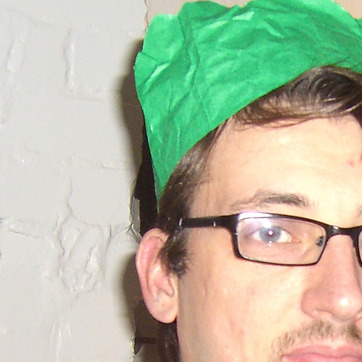
Material: hair